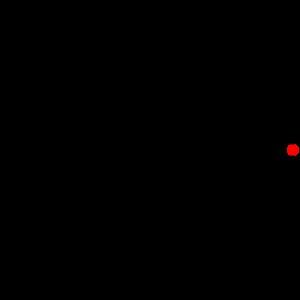
En géométrie, un hénagone, ou monogone, est un polygone dégénéré avec une seule arête et un seul sommet, en lequel les deux extrémités de cette arête se rejoignent.